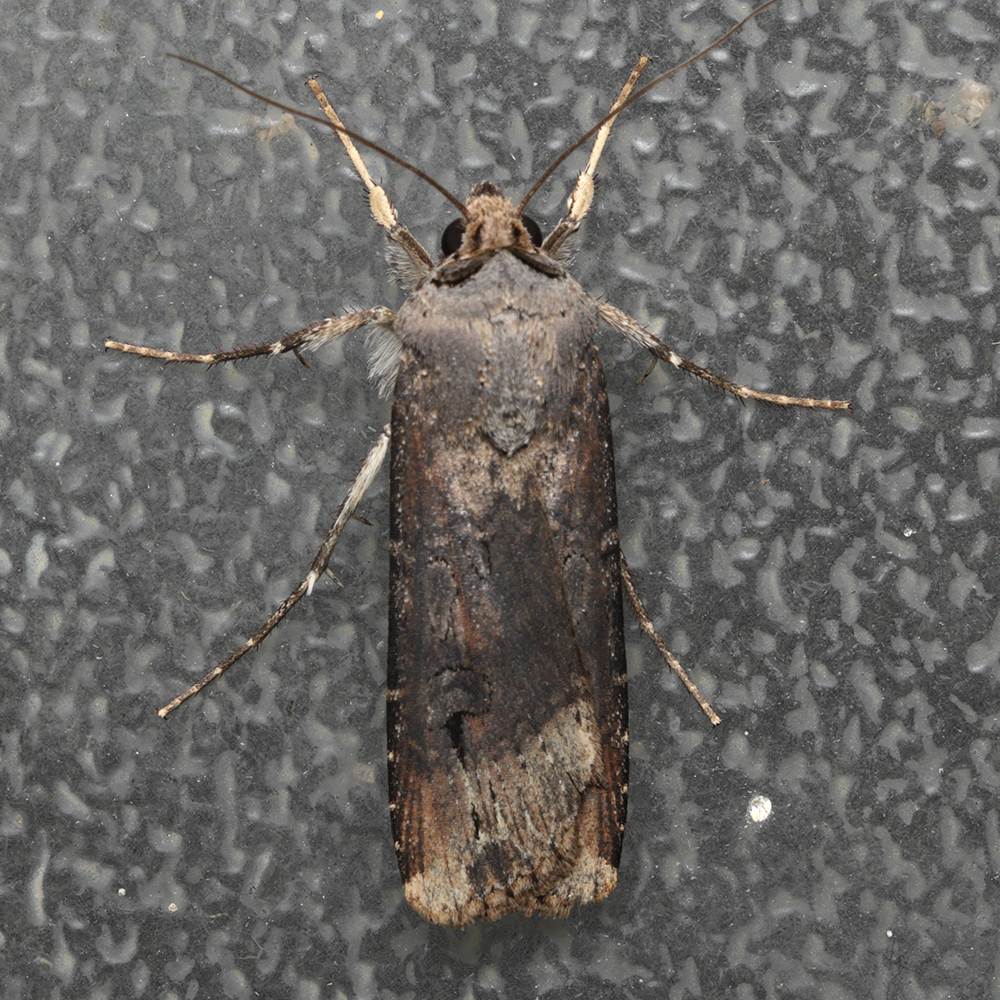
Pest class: cutworms